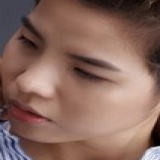
ca sĩ Cát Tường